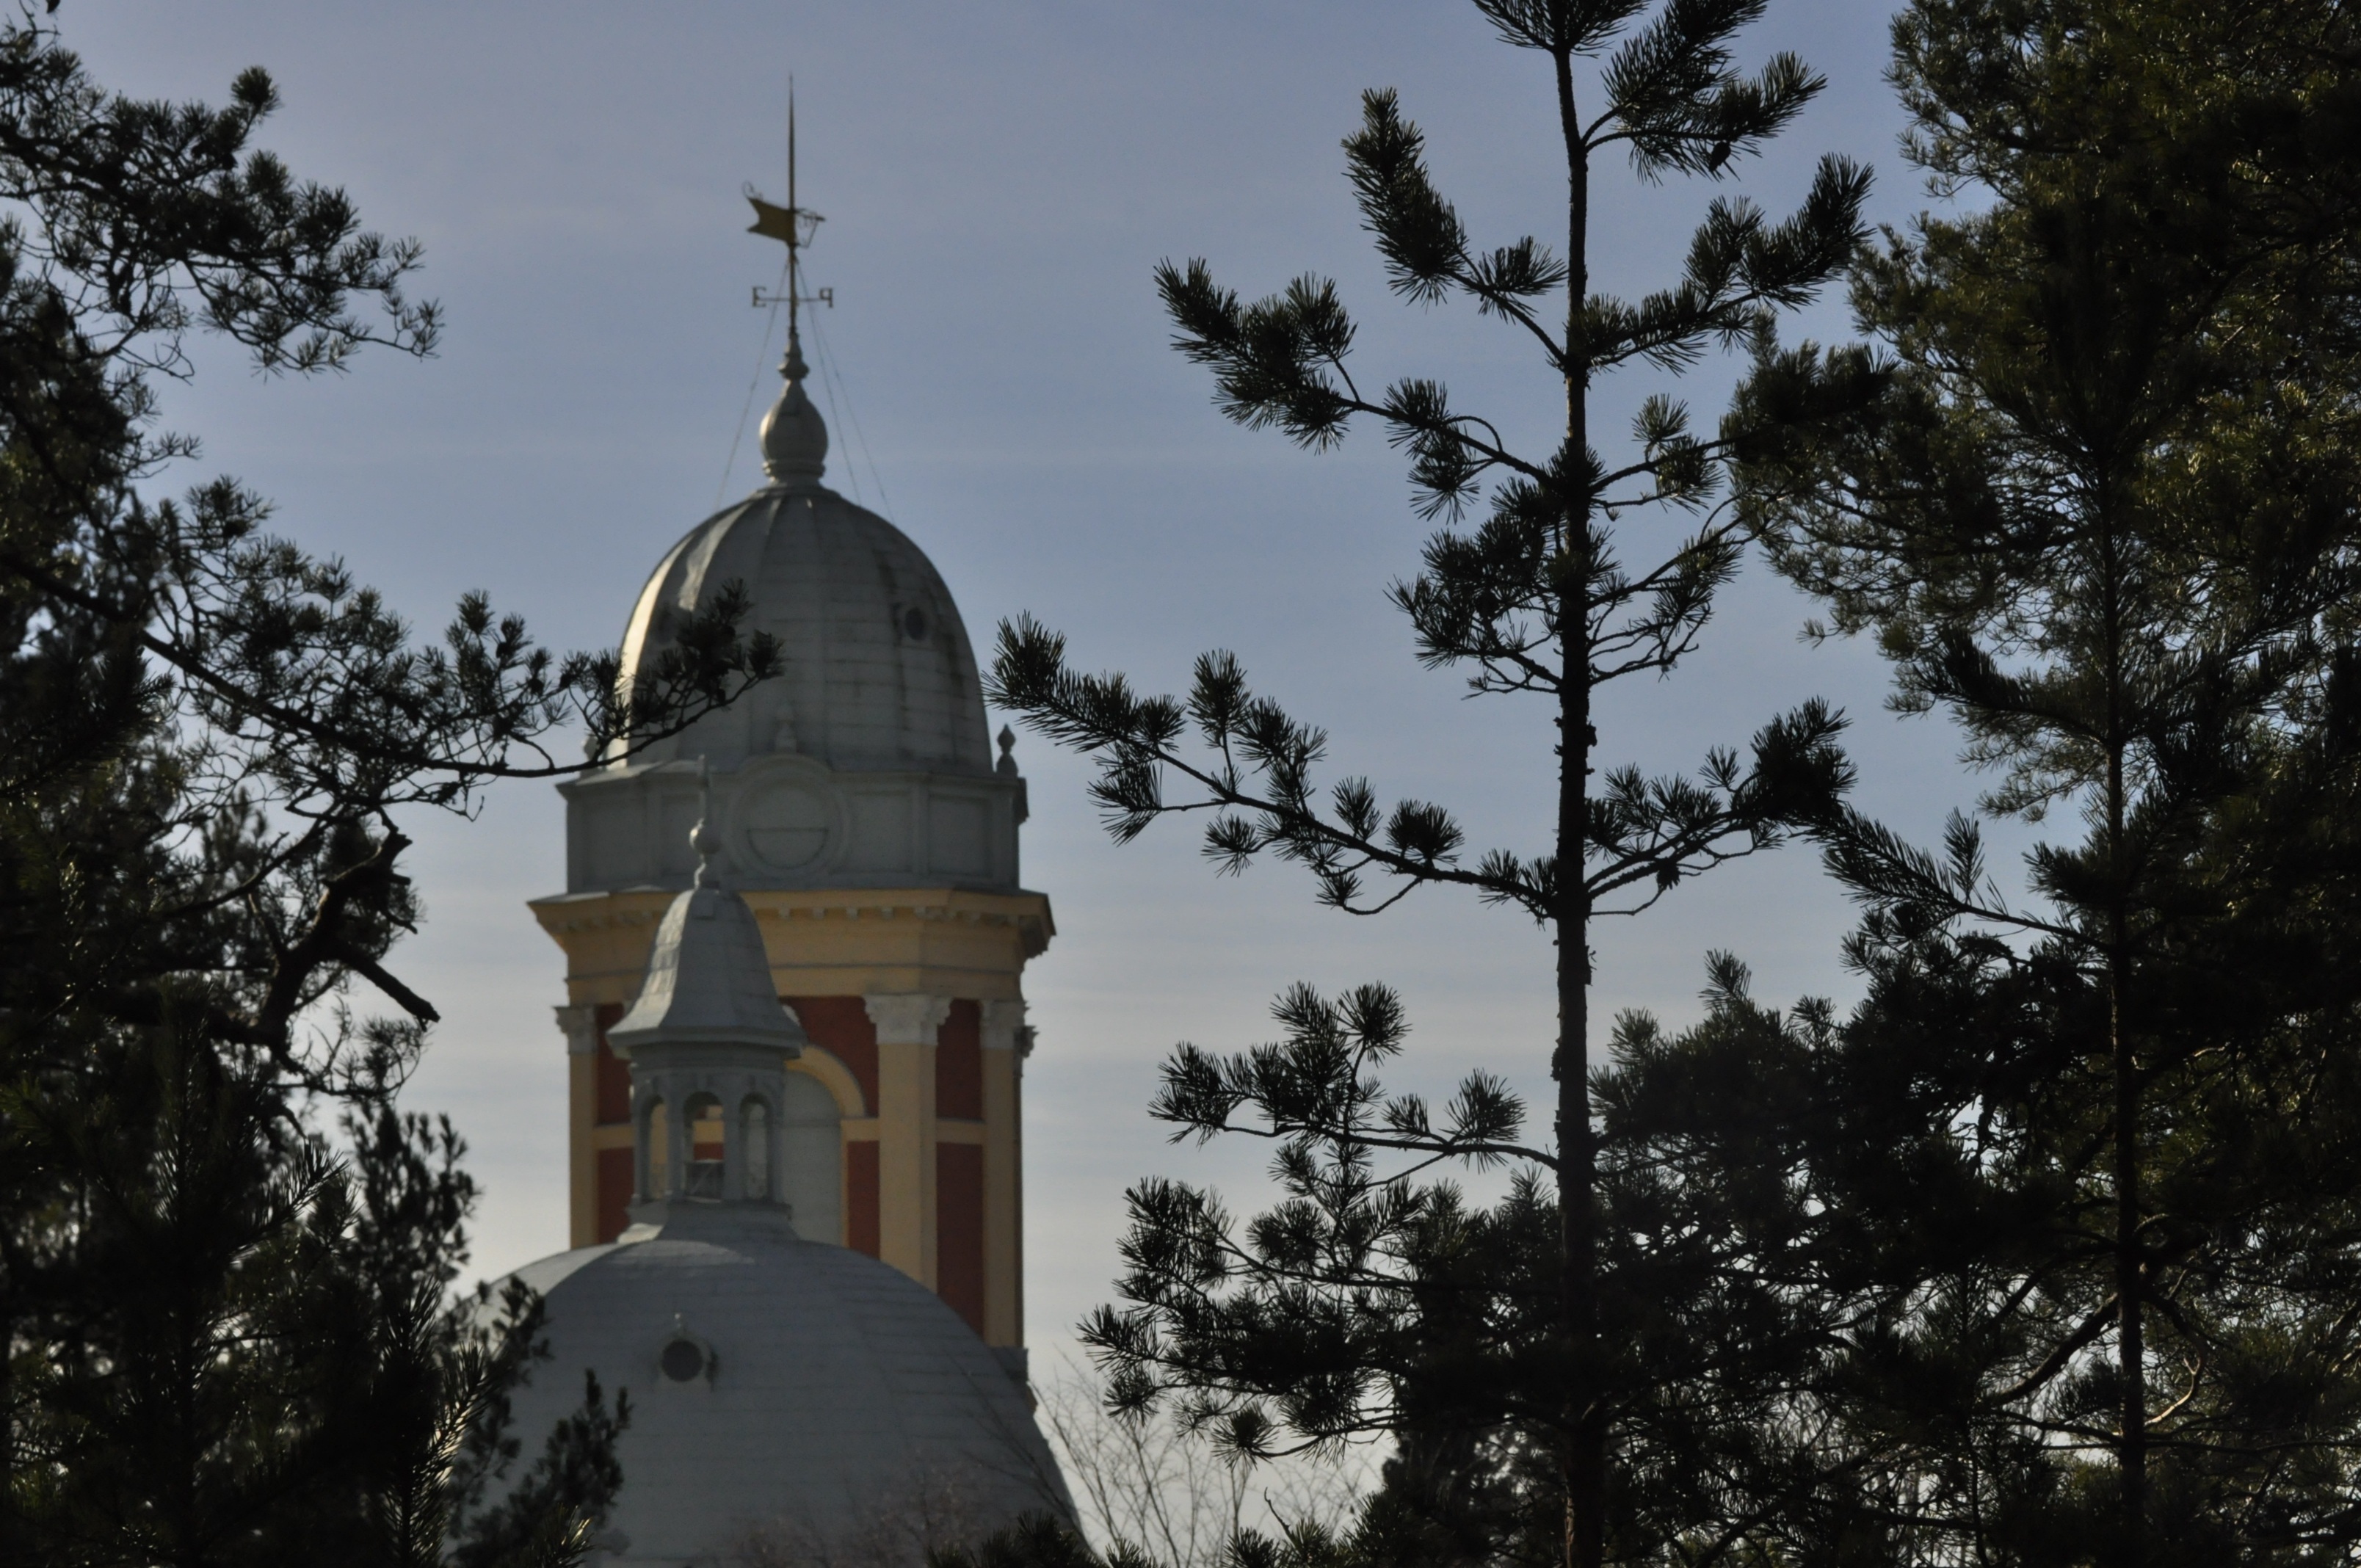
landscape, building, tower, church, chapel, place of worship, bell tower, spire, steeple, monastery, shrine